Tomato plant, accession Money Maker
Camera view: tilt-top (135 deg); turntable rotation: 270 degrees
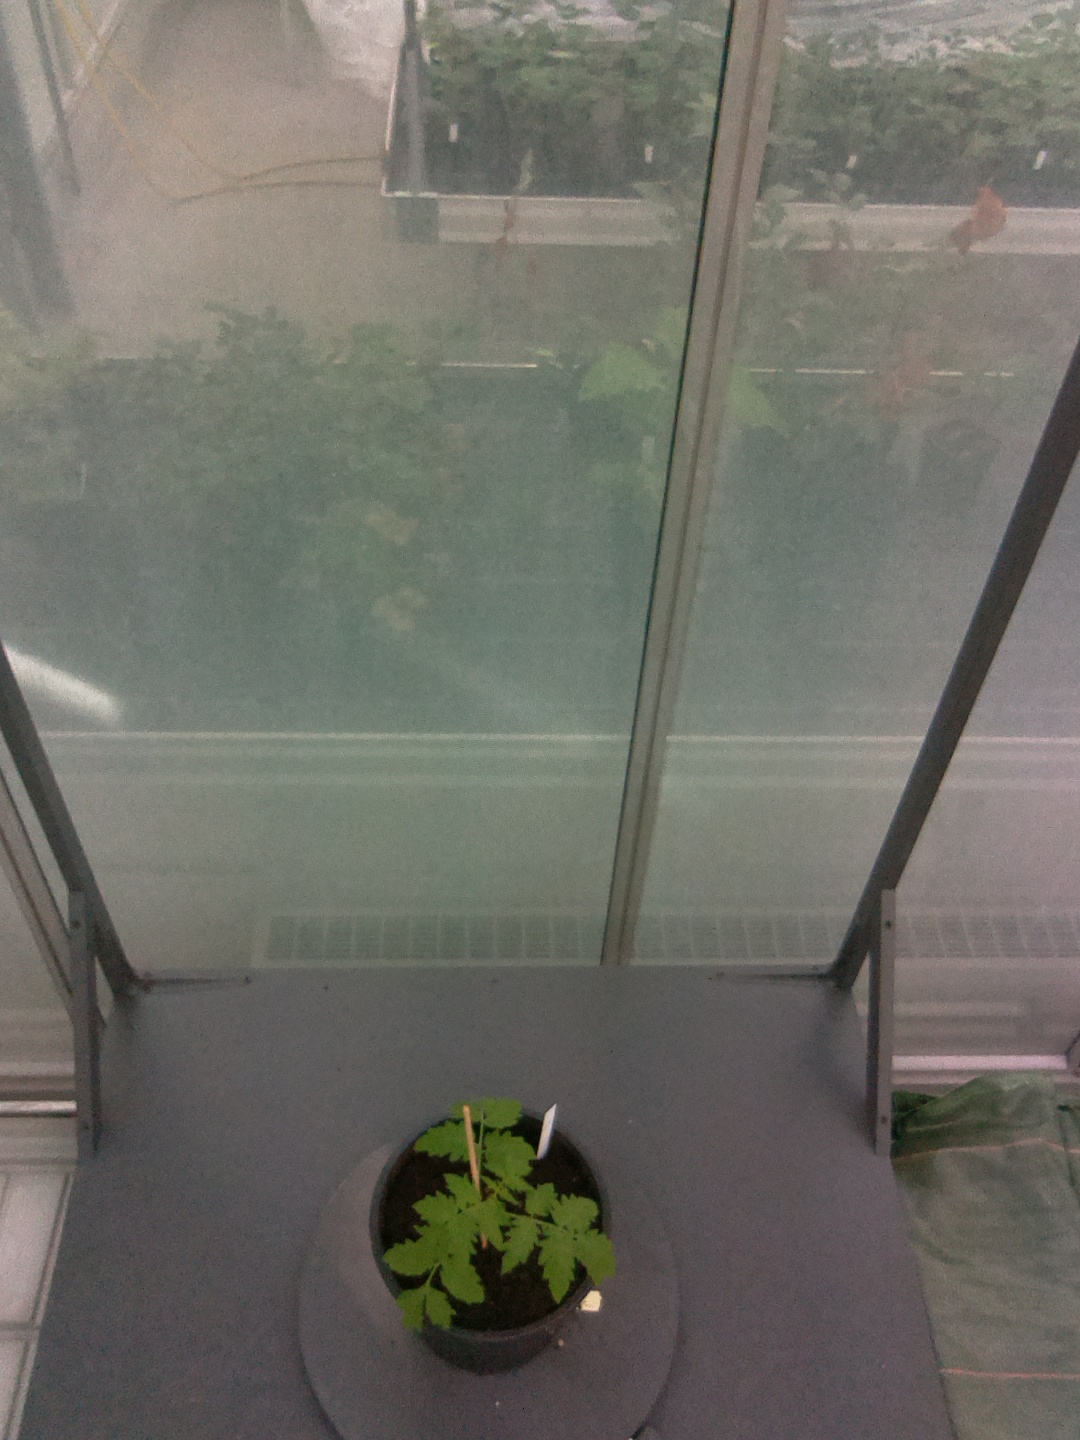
BBCH growth stage 13: 6 of true leaves visible